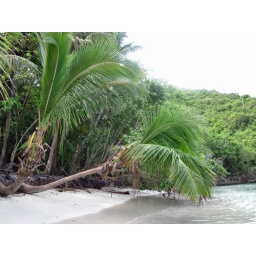
Palm trees by the water on the beach at Maho Bay